Georgian Americans

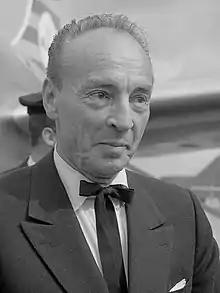
George Balanchine, the "father of American ballet", founder of the New York City Ballet

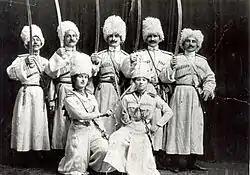
Georgian horsemen in the USA.

The earliest recorded Georgian immigrants to the US were the Georgian horsemen. One group came in 1893 as part of a troupe of Cossack horsemen hired by Buffalo Bill Cody and his Congress of Rough Riders.